A Prophet

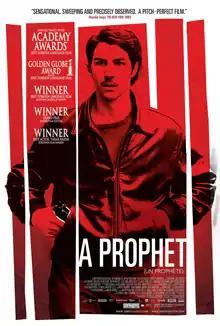
Theatrical release poster

A Prophet is a 2009 French prison crime film directed by Jacques Audiard with a screenplay by Audiard, Thomas Bidegain, Abdel Raouf Dafri and Nicolas Peufaillit, from a story by Dafri. The film stars Tahar Rahim in the title role as an imprisoned petty criminal of Algerian origin who rises in the prison hierarchy. He becomes a mob associate and drug trafficker as he is absorbed into the Corsican mafia and then ingratiates himself into the Maghrebi crime syndicate. The film was nominated for the Best Foreign Language Film at the 82nd Academy Awards.